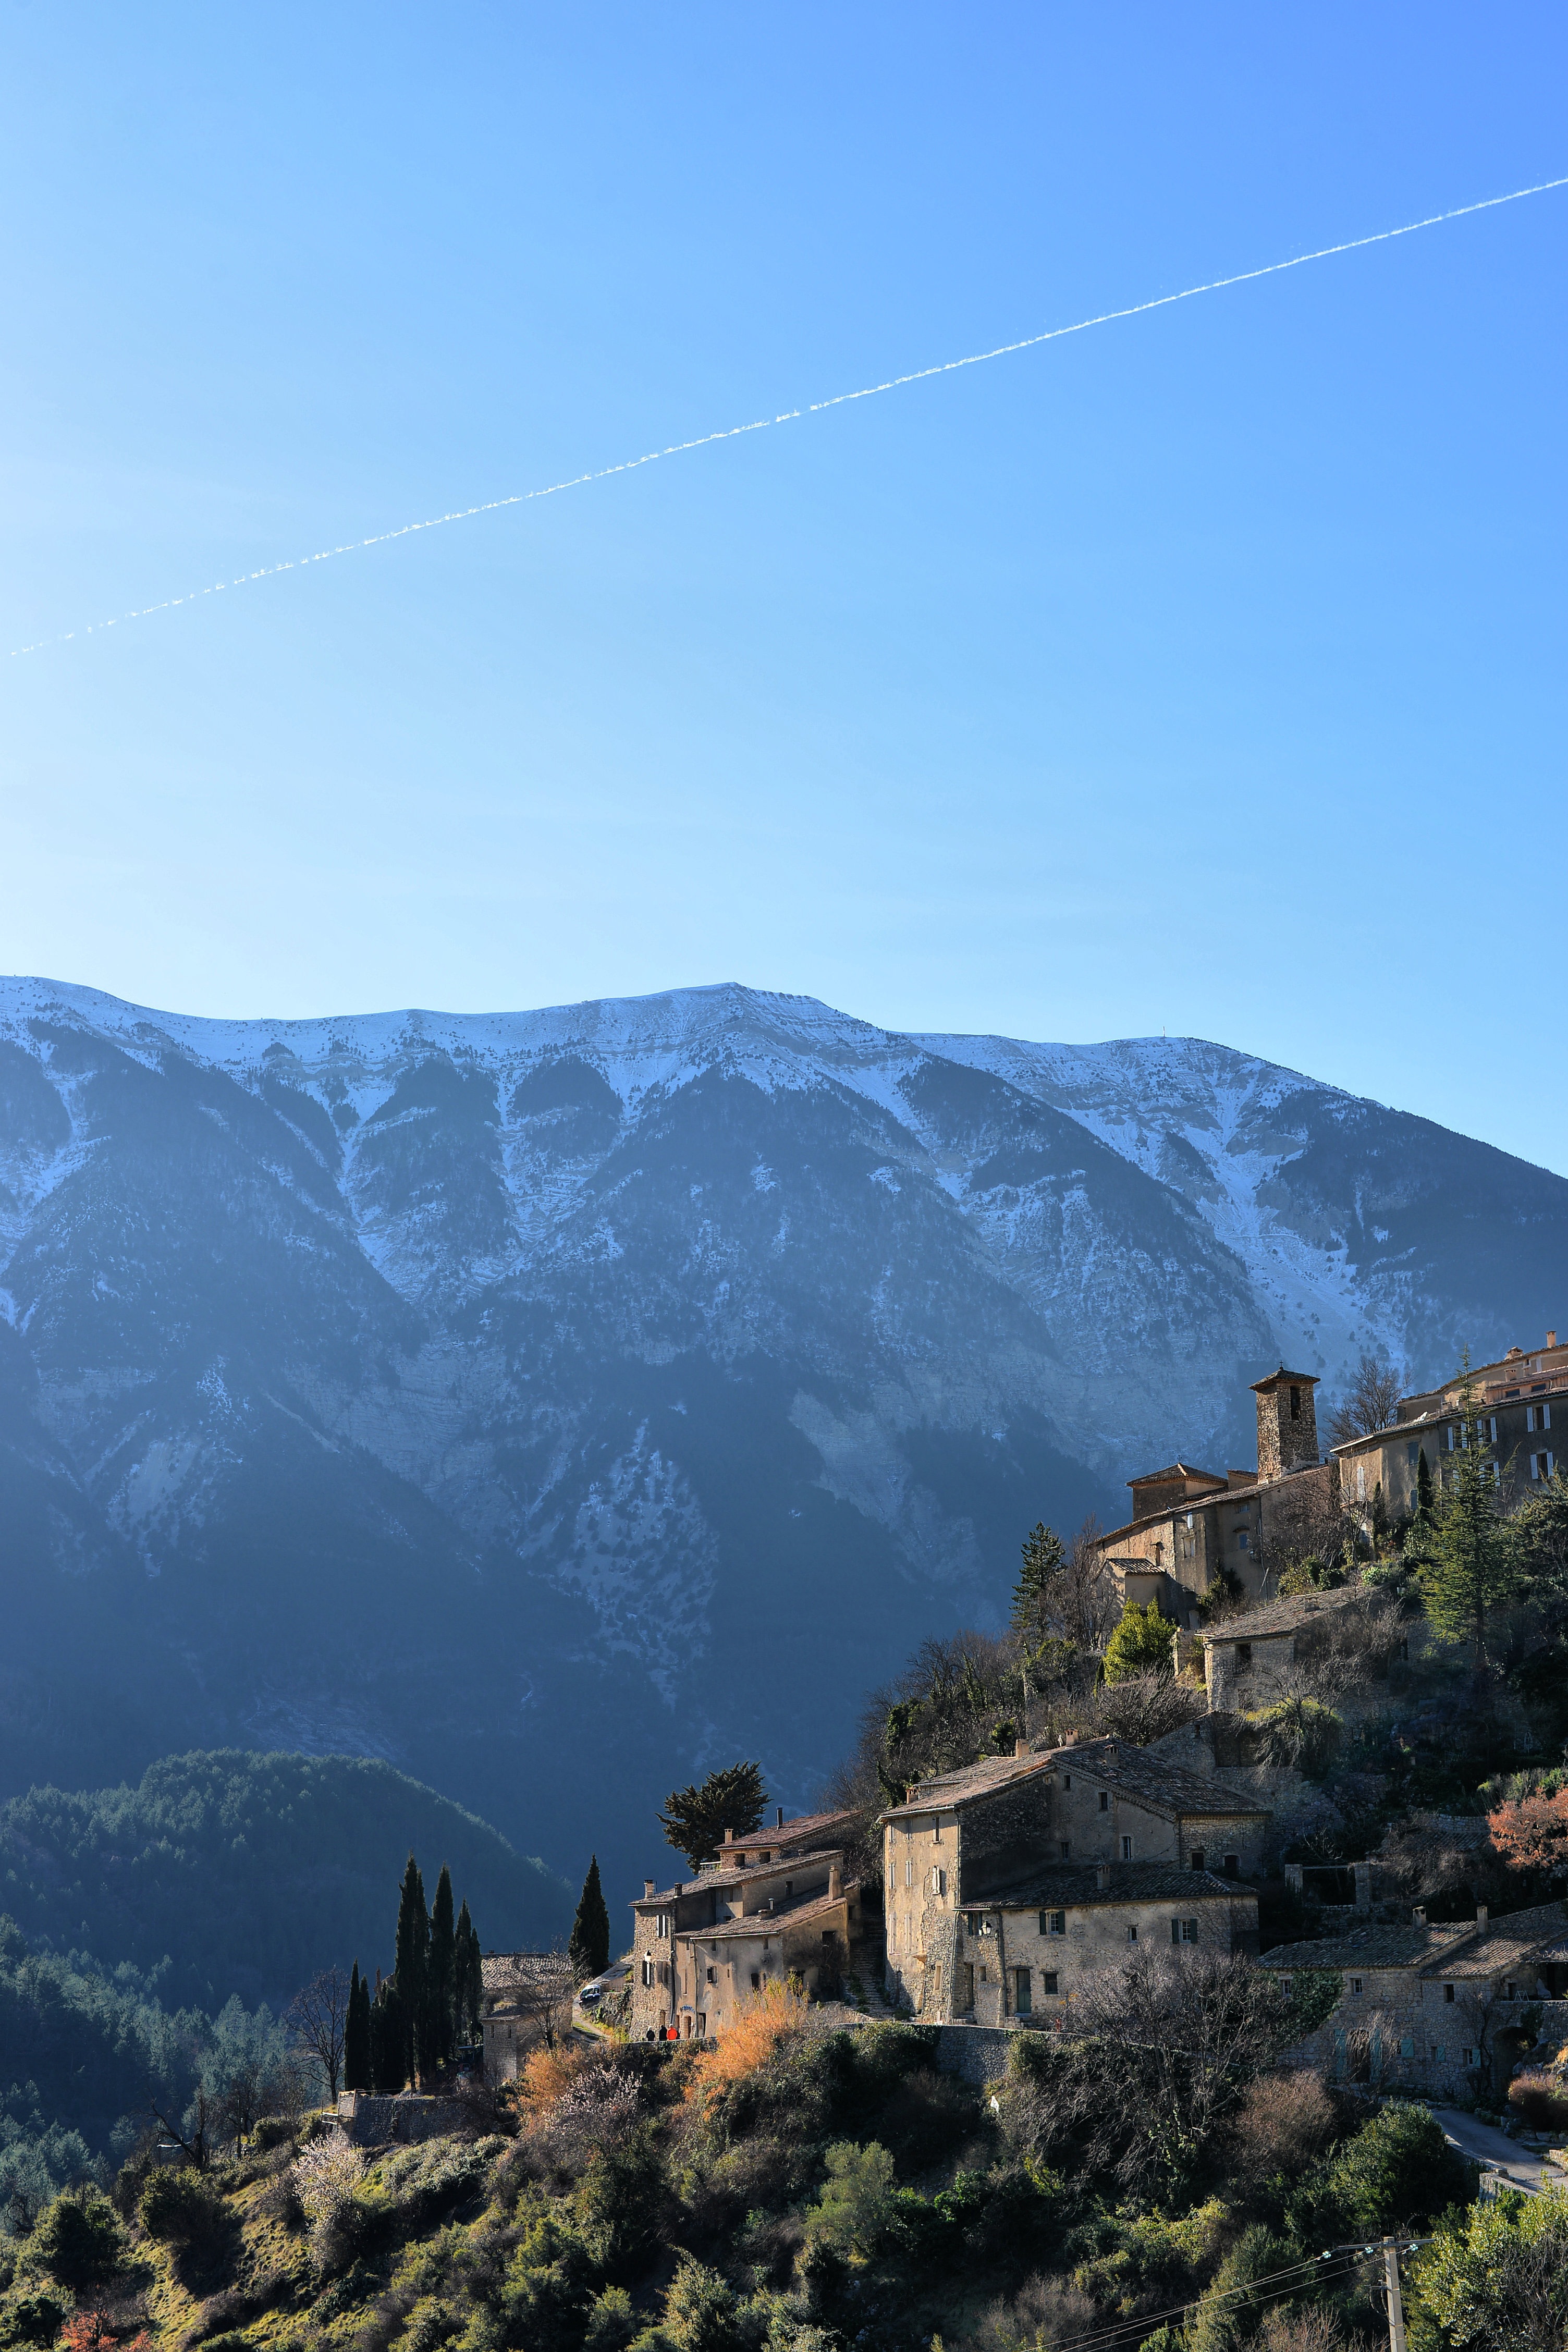
landscape, nature, mountain, snow, sky, hill, adventure, valley, mountain range, village, france, ridge, summit, alps, houses, plateau, vaucluse, old village, mountain village, landform, geographical feature, mountainous landforms, brantes